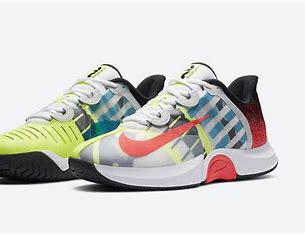
Brand: Nike
Model: Court Air Zoom GP Turbo